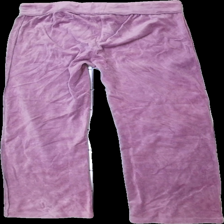
View: back
Type: Trousers
Category: Ladies
Brand: Deval
Colors: Purple
Material: 100% cotton
Cut: Regular
Size: M
Season: All
Damage location: top left
Damage 2 location: middle center
Damage 3 location: bottom left
Price range: 50-100
Recommended usage: Export
Description: lila sammetsbyxor